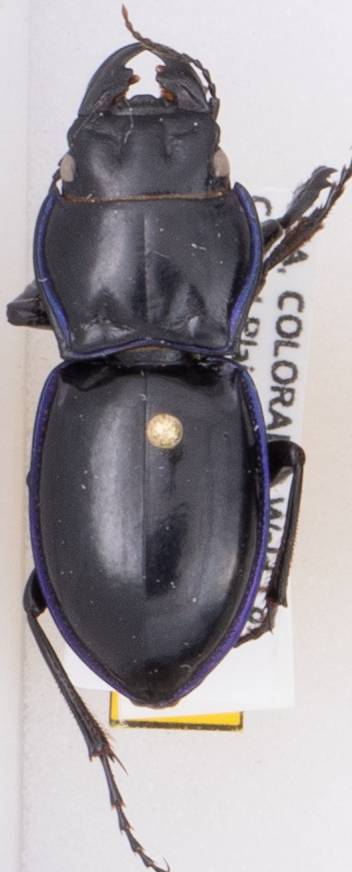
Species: Pasimachus elongatus
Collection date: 2019-08-14
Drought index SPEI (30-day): -2.01
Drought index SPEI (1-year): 0.454
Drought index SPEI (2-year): -0.24